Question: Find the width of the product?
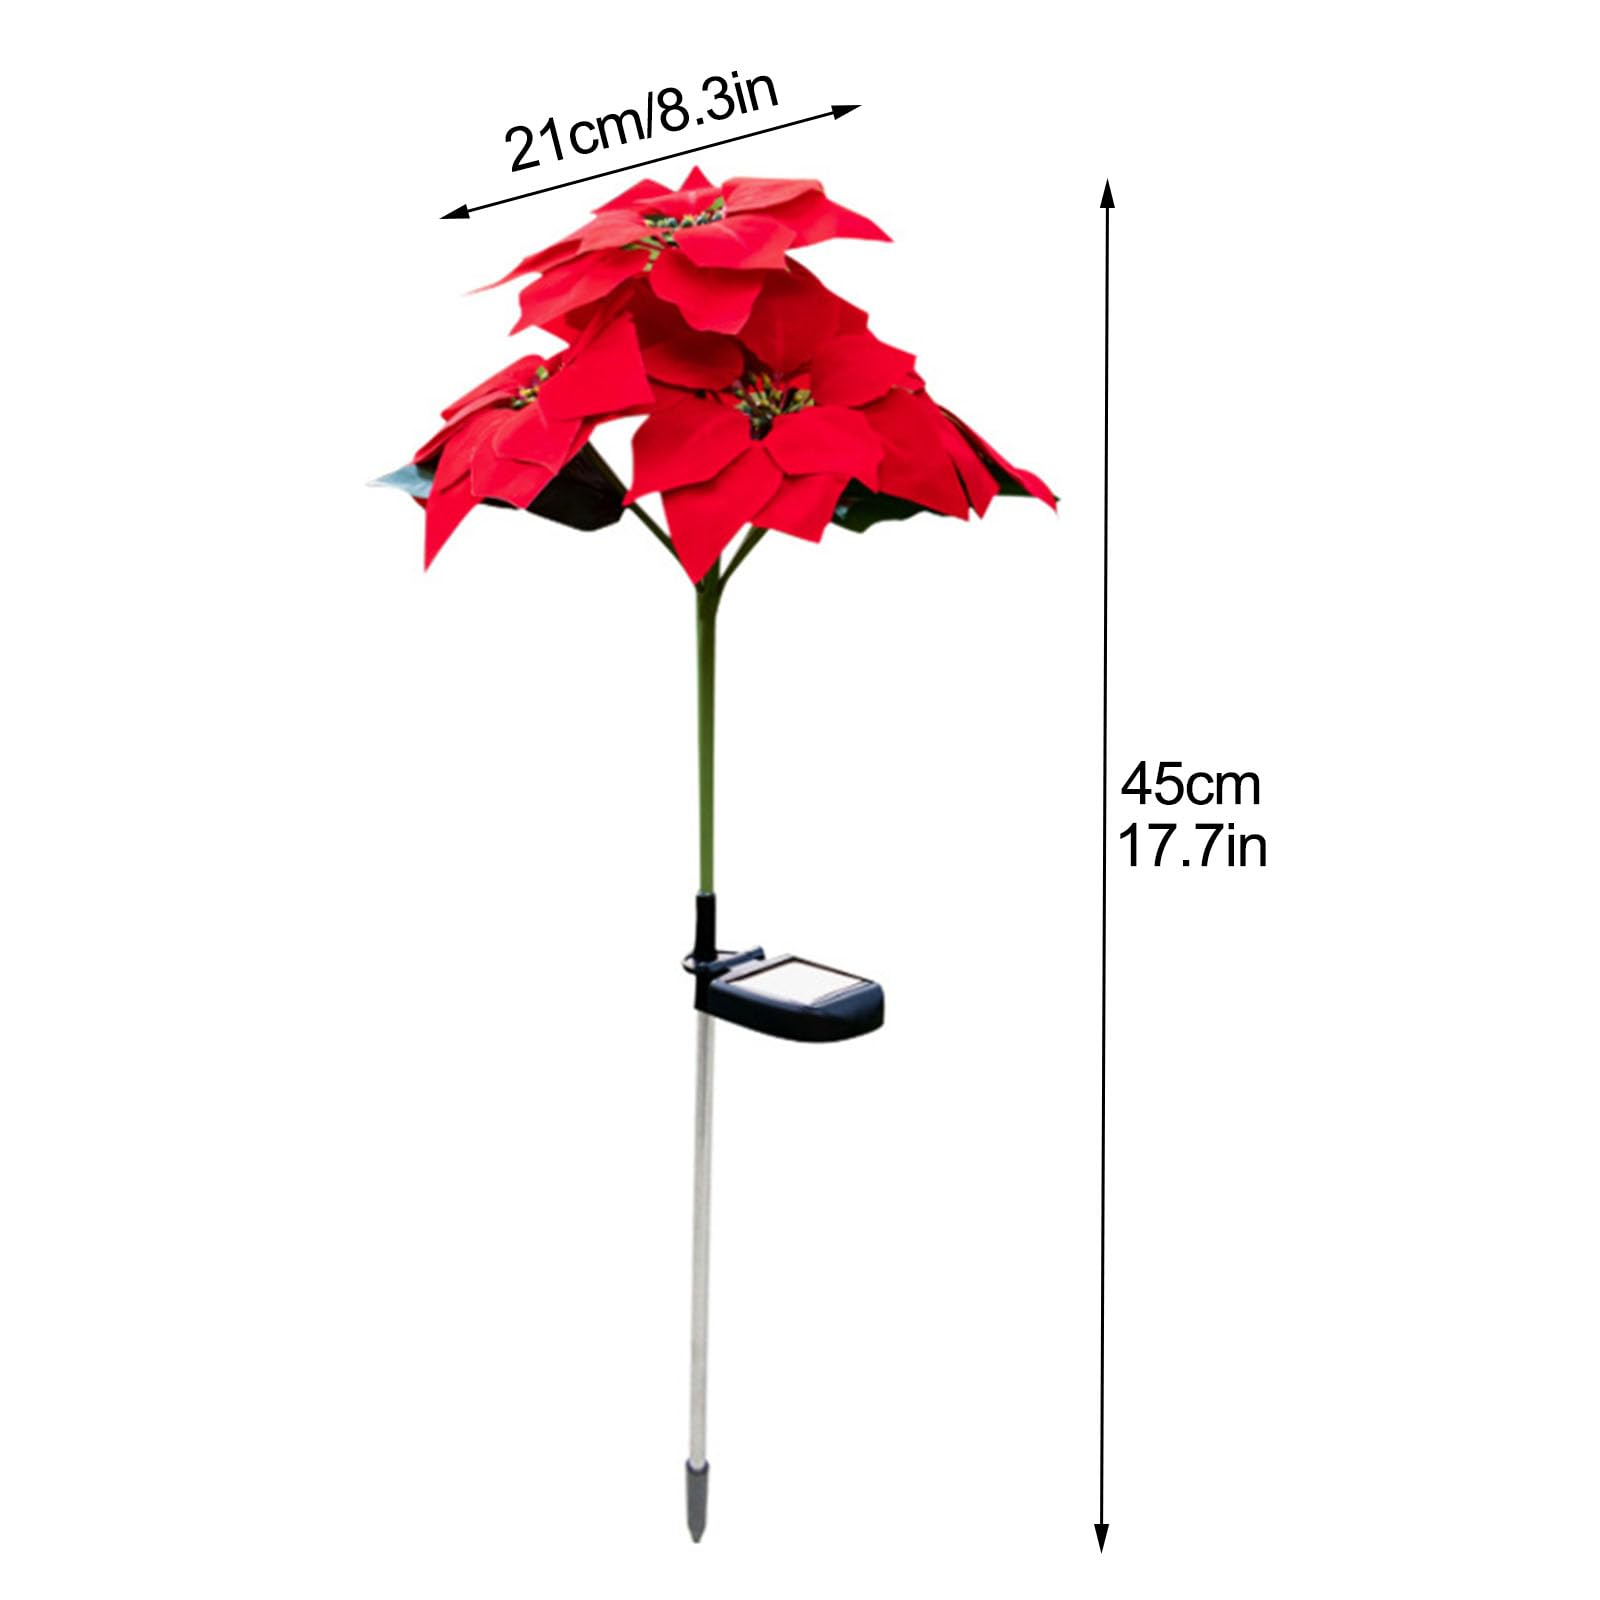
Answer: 21.0 centimetre